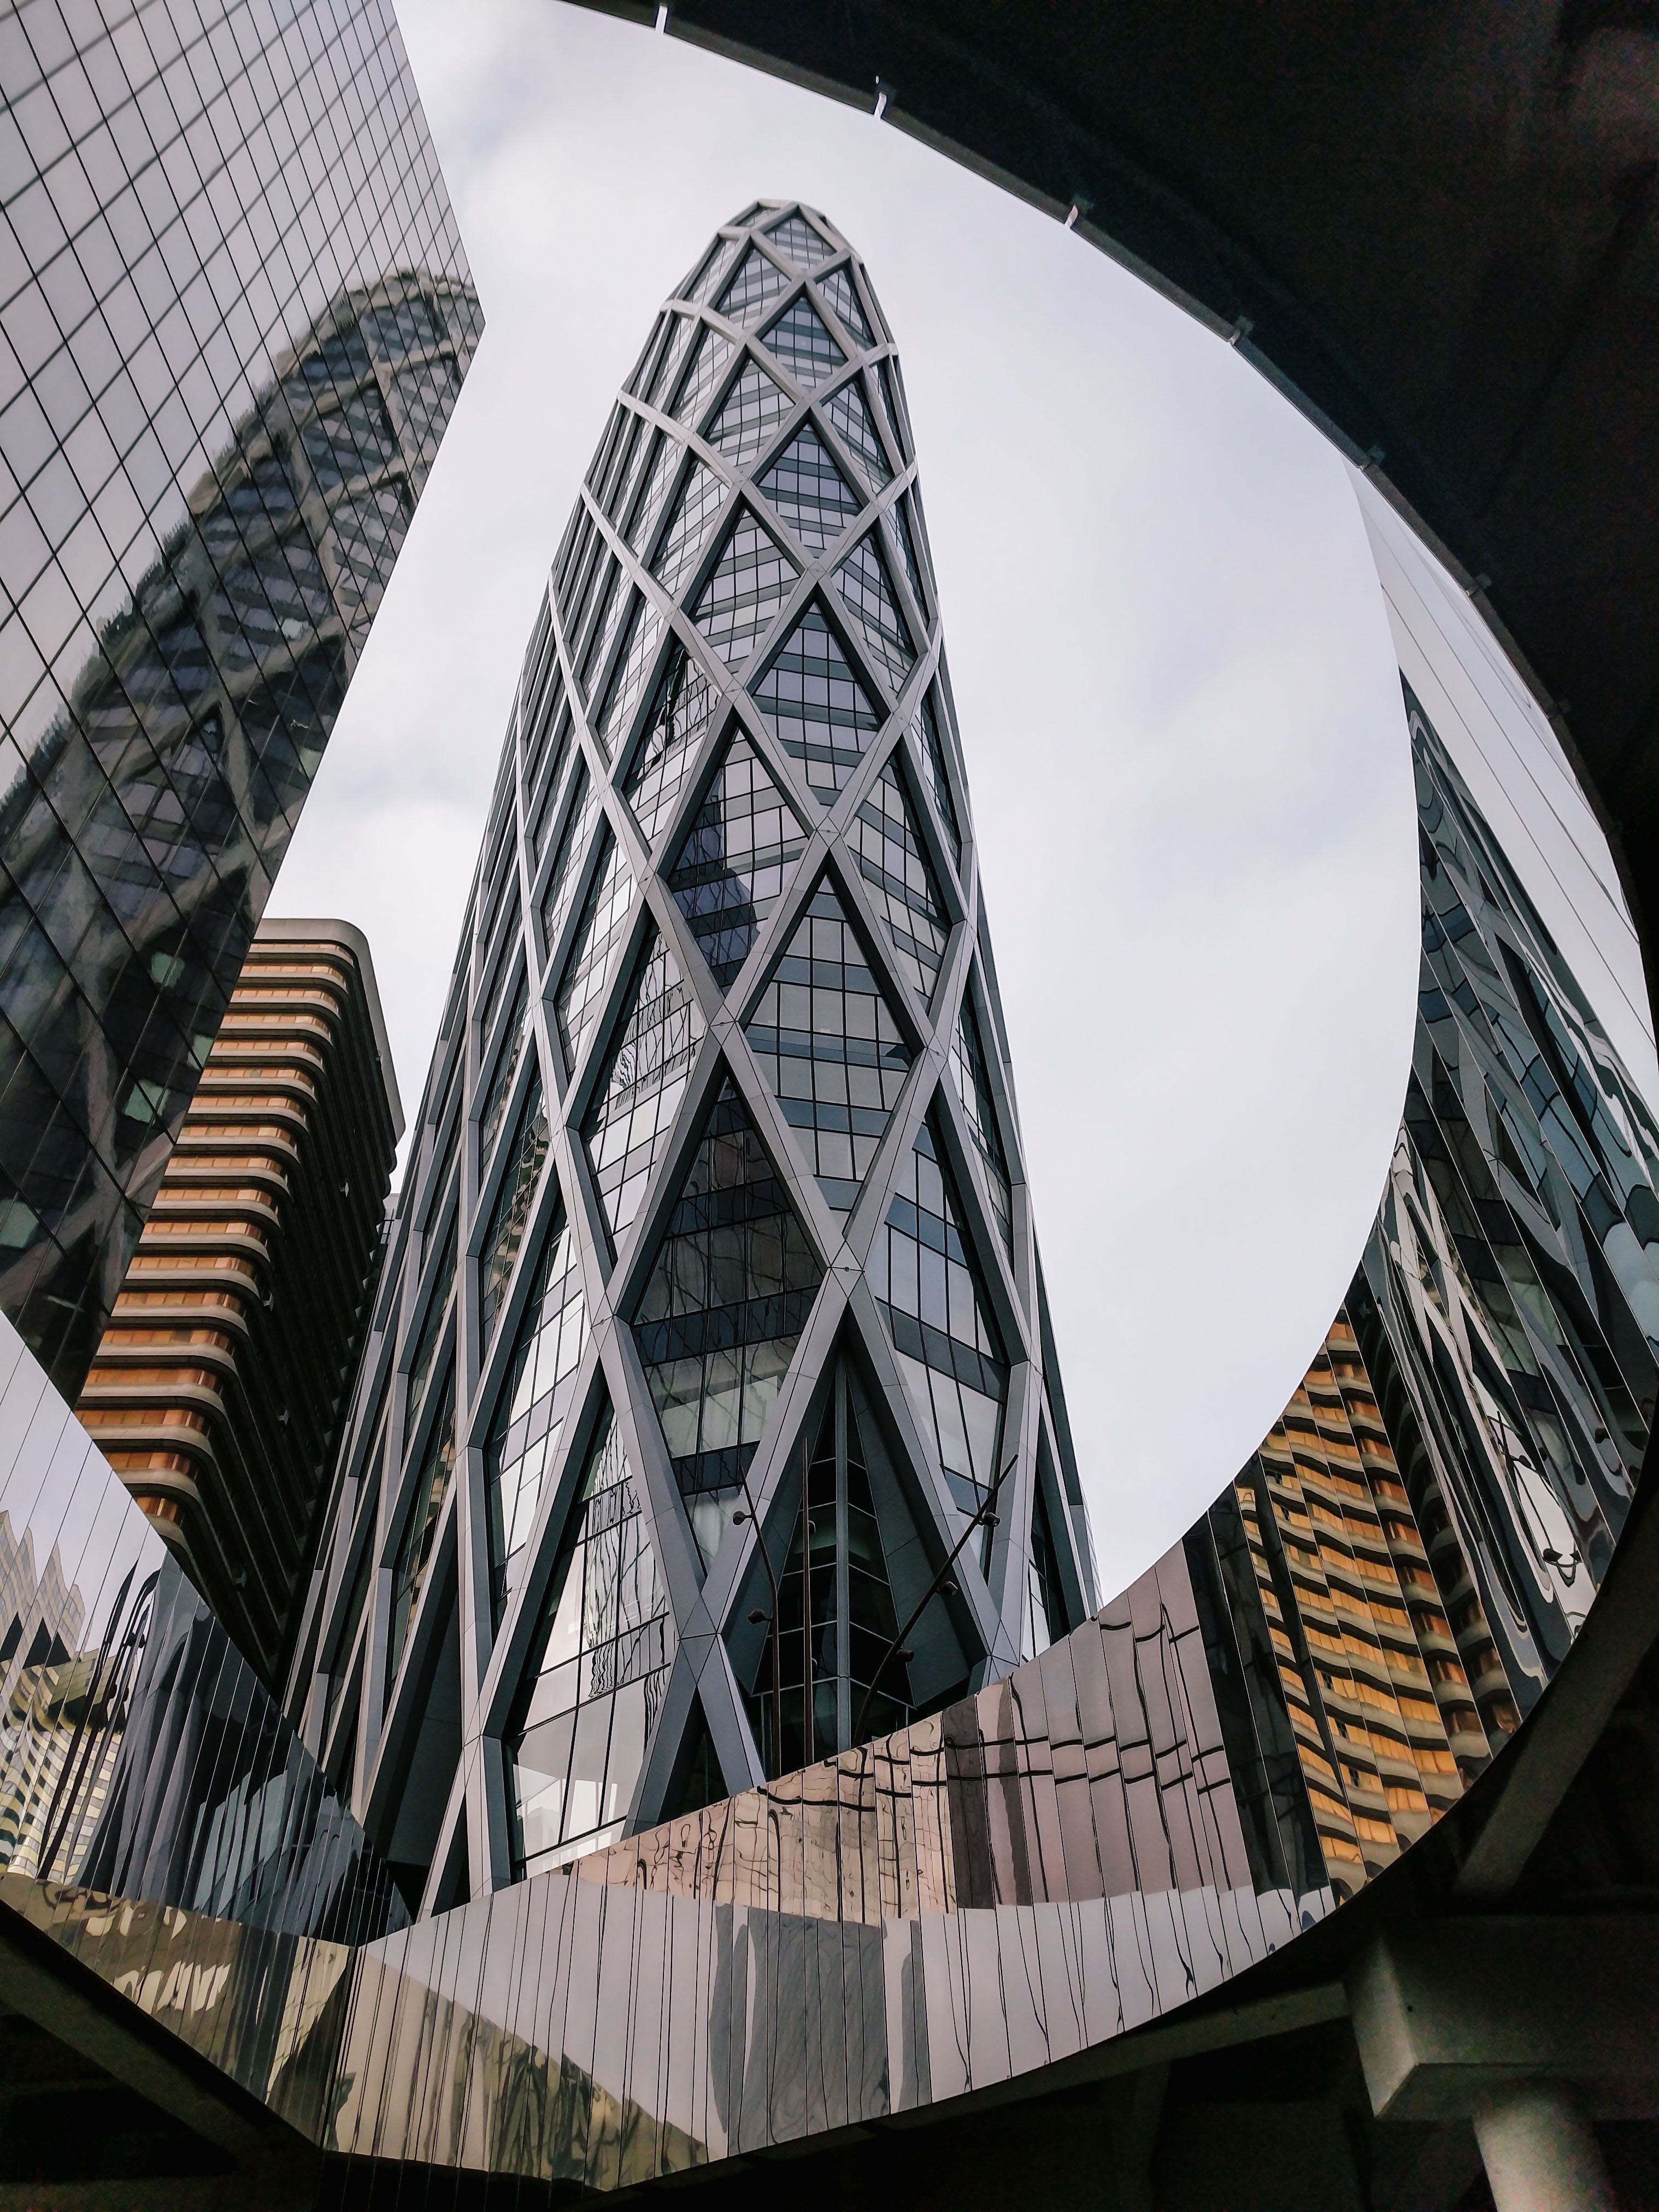
architecture, structure, skyscraper, reflection, landmark, facade, art, design, symmetry, dome, shape, metropolis, urban area